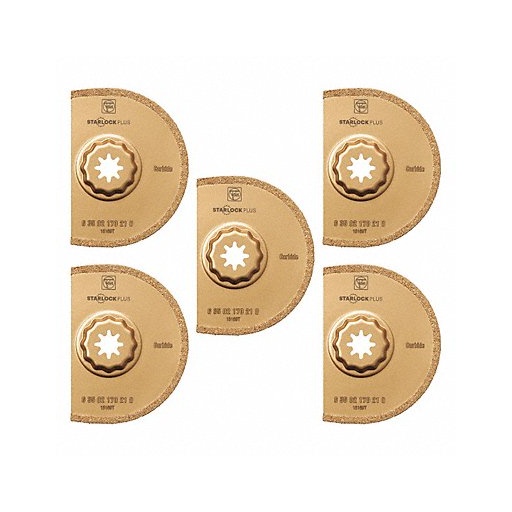
Oscillating Blades 3-9/16 3-9/16In L PK5 (63502170230)
Brand: Fein
Category: Hardware > Tool Accessories > Tool Blades > Cutter & Scraper Blades > Scraper Blades